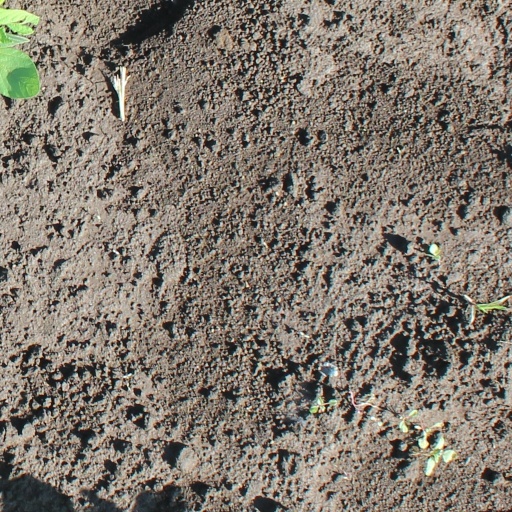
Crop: soybean